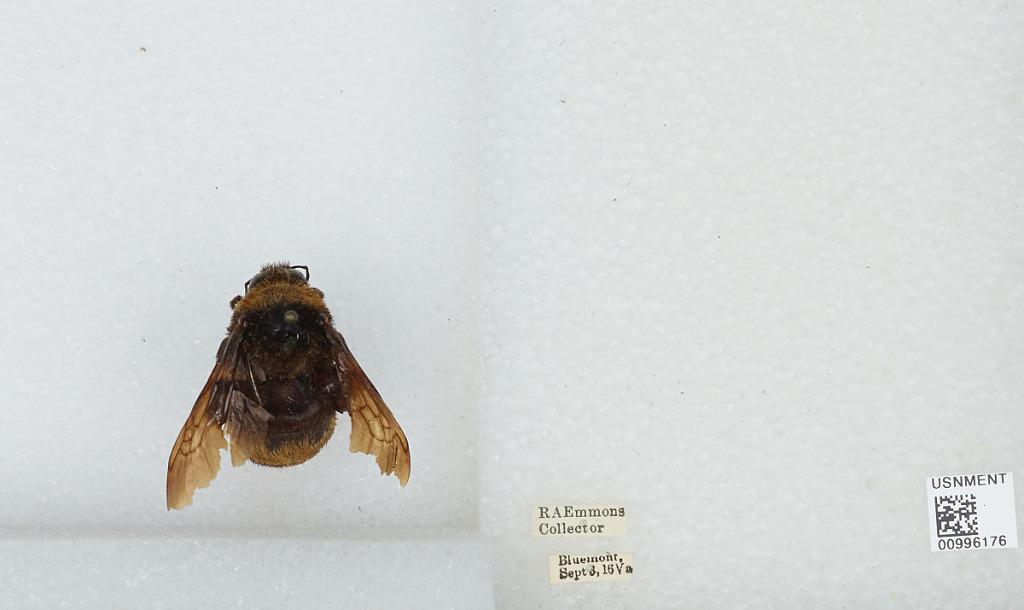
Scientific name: Bombus (Bombias) auricomus (Robertson)
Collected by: R. Emmons
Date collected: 1916-9-3
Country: United States
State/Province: Virginia
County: Loudoun
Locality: Bluemont
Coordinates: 39.1108, -77.8333